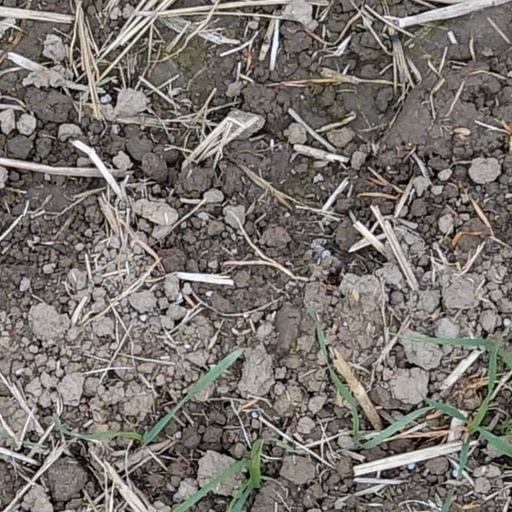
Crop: wheat